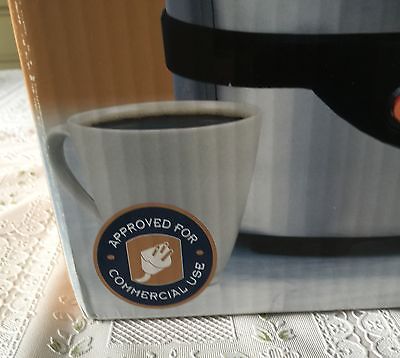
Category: coffee maker